National Museum of Korea

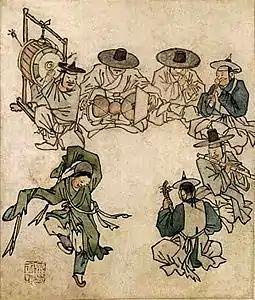
"Dancing Boy" by Danwon

The "Gyeongcheonsa Ten-Story Pagoda" was originally erected at the monastery Gyeongcheonsa in the fourth year (1348) of King Chungmok of Goryeo. In 1907, it was illegally smuggled to Japan by a Japanese court official, but was returned in 1918 at the behest of British and American journalists, E. Bethell and H. Hulbert. In 1960, it was restored to Gyoengbokgung Palace, but proved difficult to conserve because of acid rain and weathering. So, it was dismantled again in 1995, to be housed inside in the National Museum of Korea's 'Path to History' when the museum reopened in 2005.